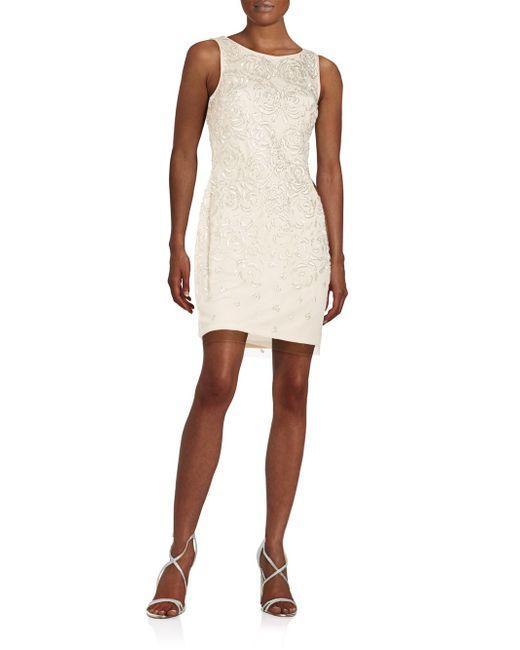
Über dem Knie ärmelloses weißes Kleid Frauen